Tales of Ghost Castle

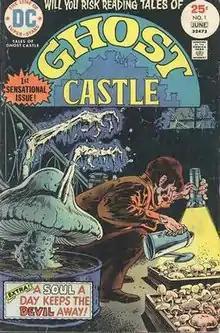
"Tales of Ghost Castle" #1 (May/June 1975). Art by Ernie Chan.

Tales of Ghost Castle was a horror-suspense anthology comic book series published by DC Comics in 1975. "Tales of Ghost Castle" was "hosted" by Lucien, who later became an important supporting character in Neil Gaiman's "The Sandman". Much of the artwork in the series was by Filipino artists, many of whom had been recruited by Joe Orlando and Carmine Infantino in their 1971 recruiting trip to the Philippines.